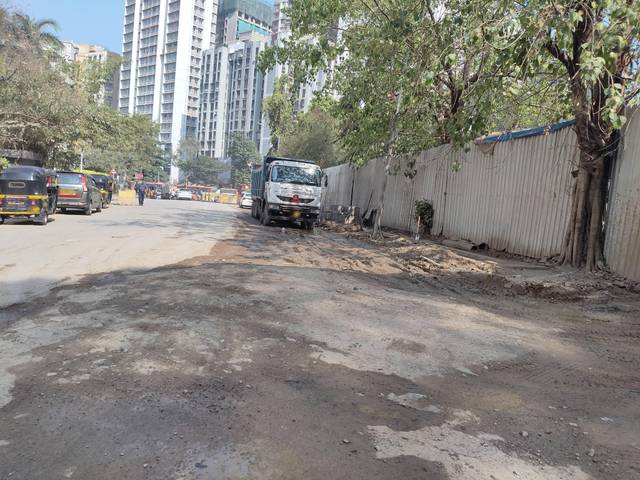
Region: India
Coordinates: 19.174, 72.862